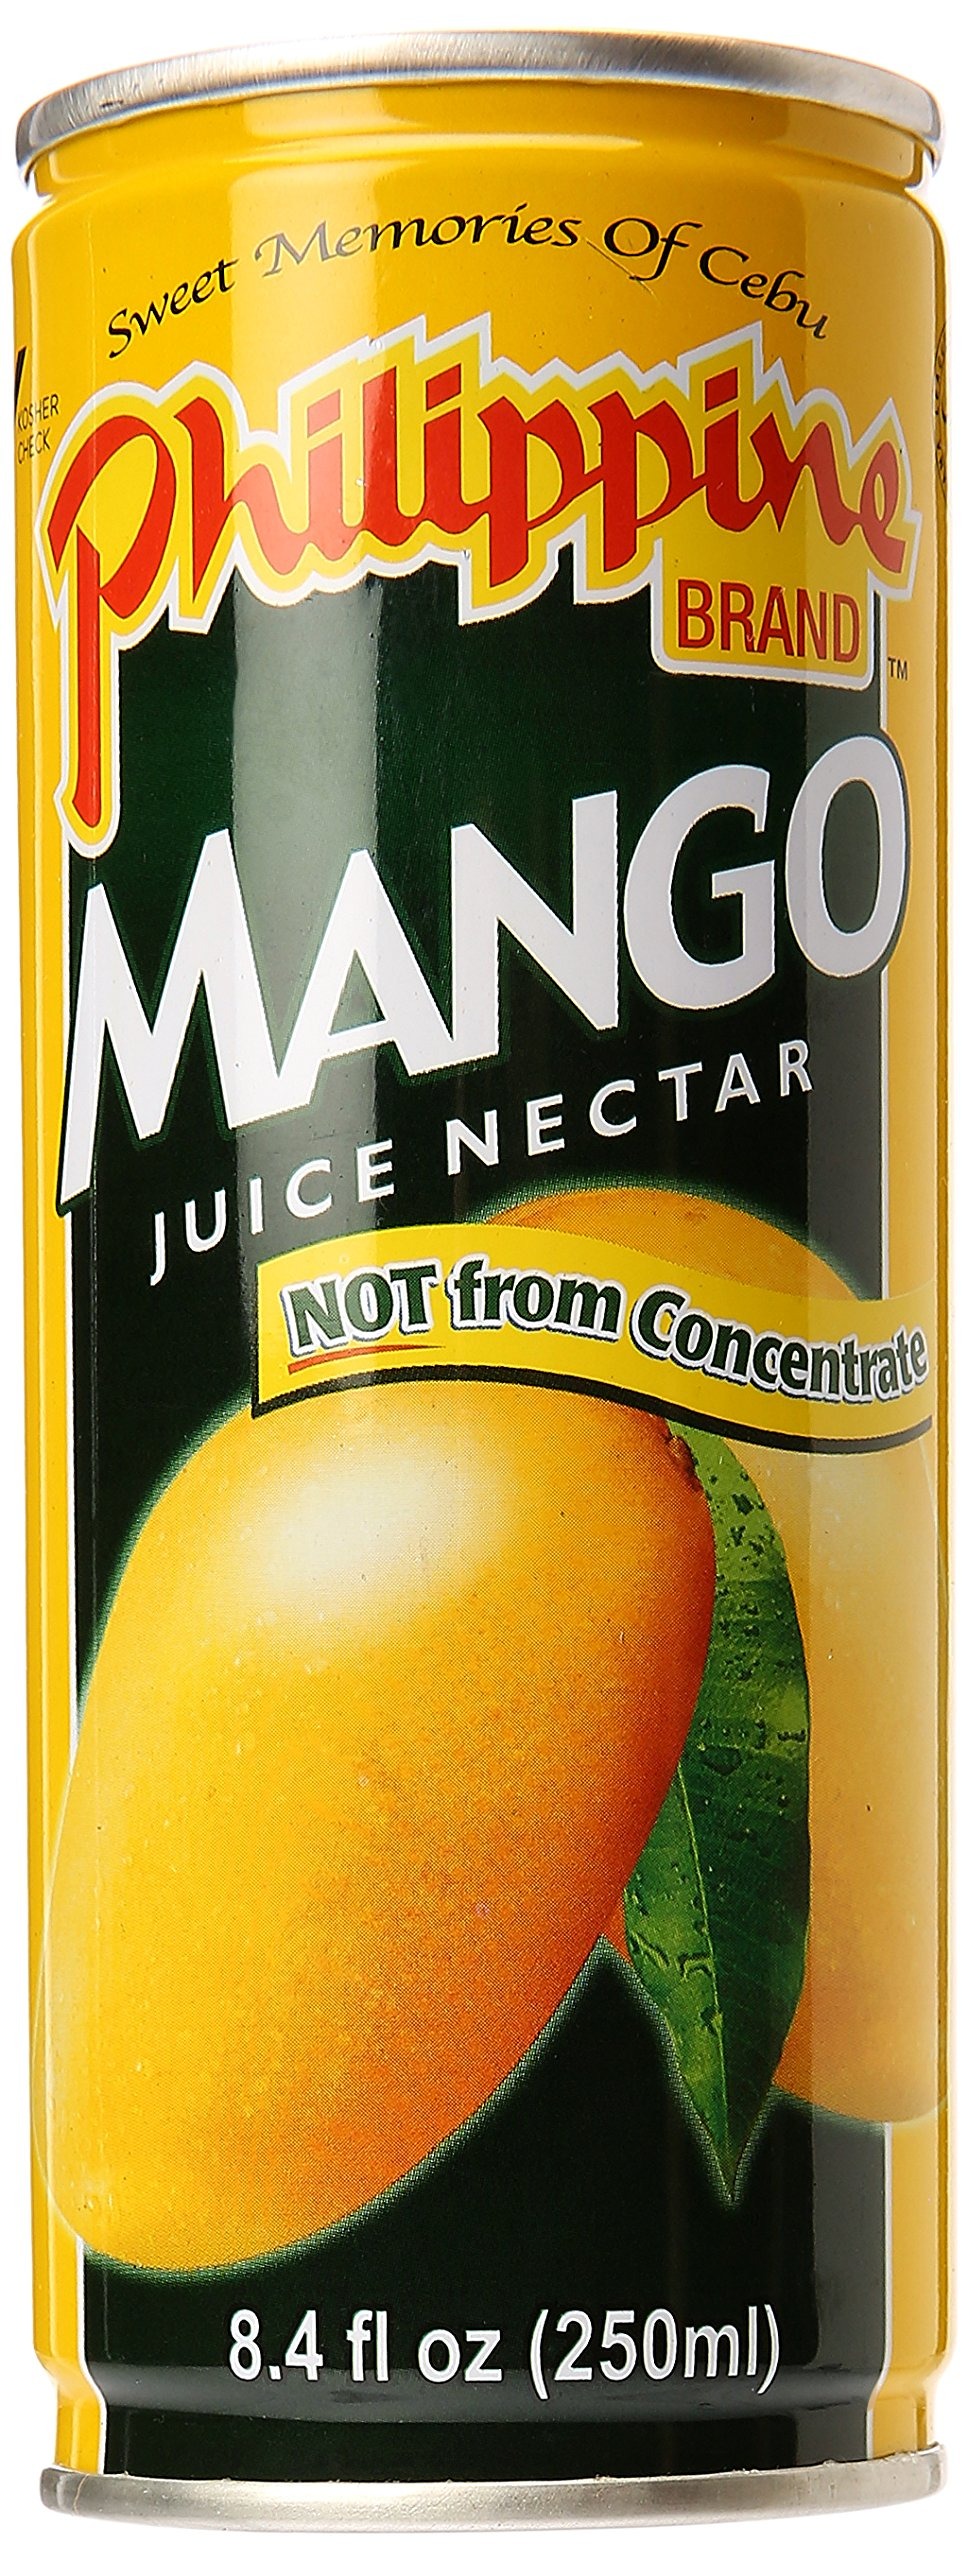
Item Name: Philippine Juice Nectar Mango, 8.4-Ounce (Pack of 12)
Bullet Point: Philippines Brand Mango Juice Nectar in 8.4fl oz (250ml) can.
Value: 100.8
Unit: Fl Oz

Price: 4.39